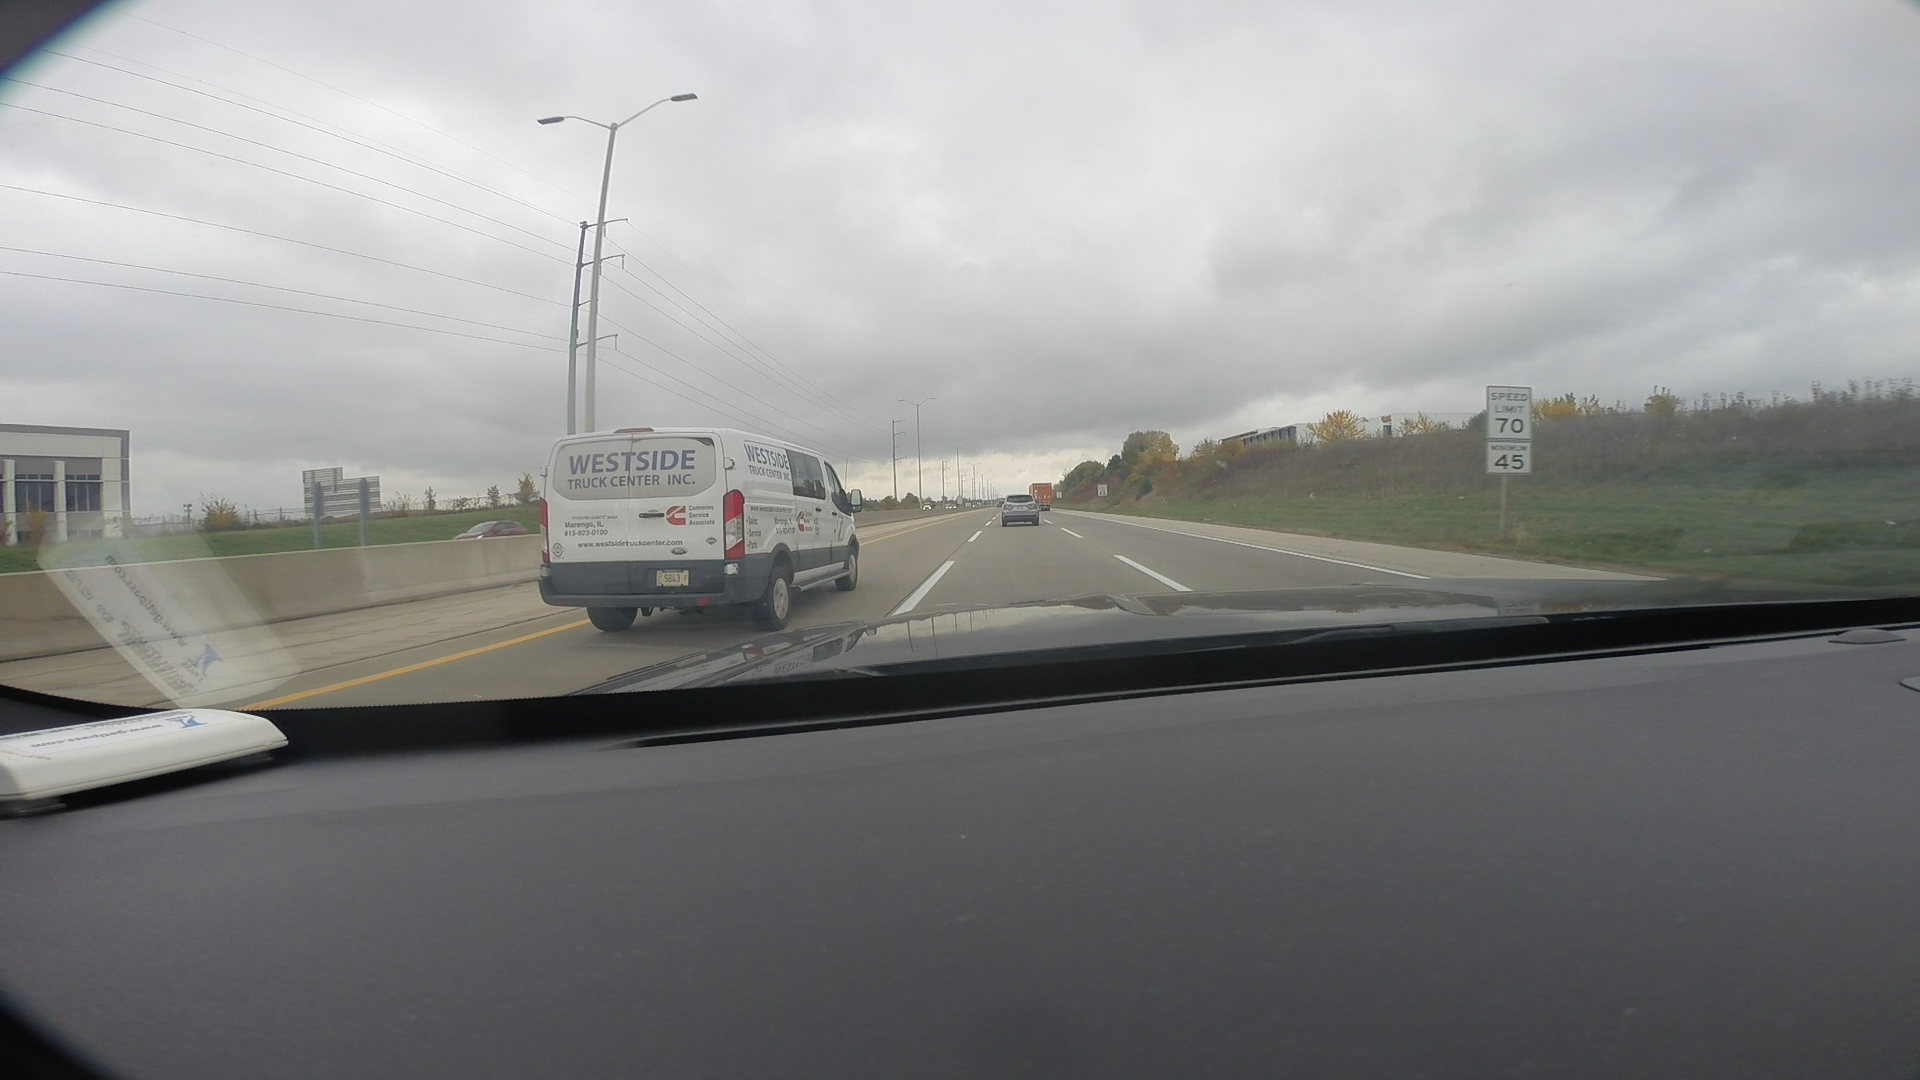
Speed limit sign label: mph70